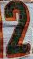
Number: 2